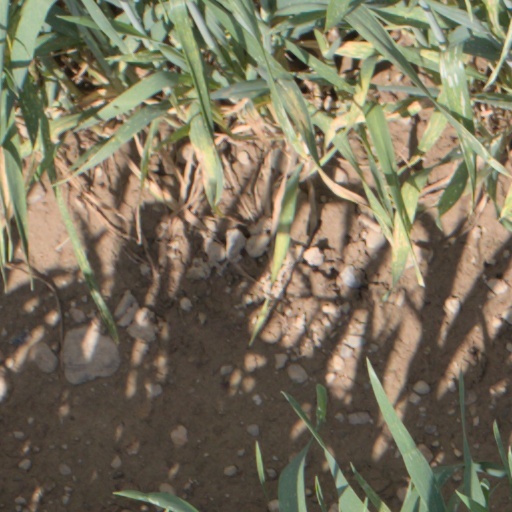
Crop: wheat